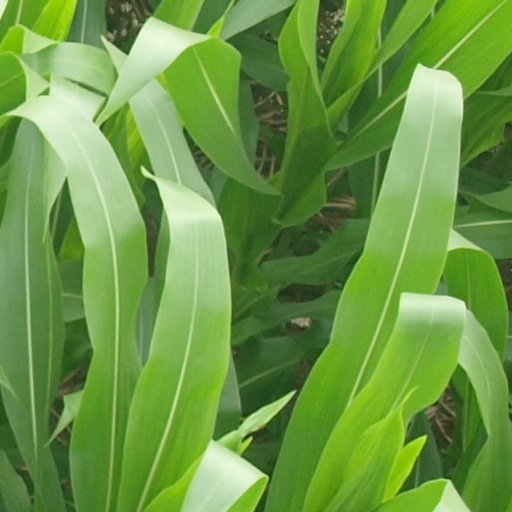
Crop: maize; corn